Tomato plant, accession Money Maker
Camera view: vertical (180 deg); turntable rotation: 240 degrees
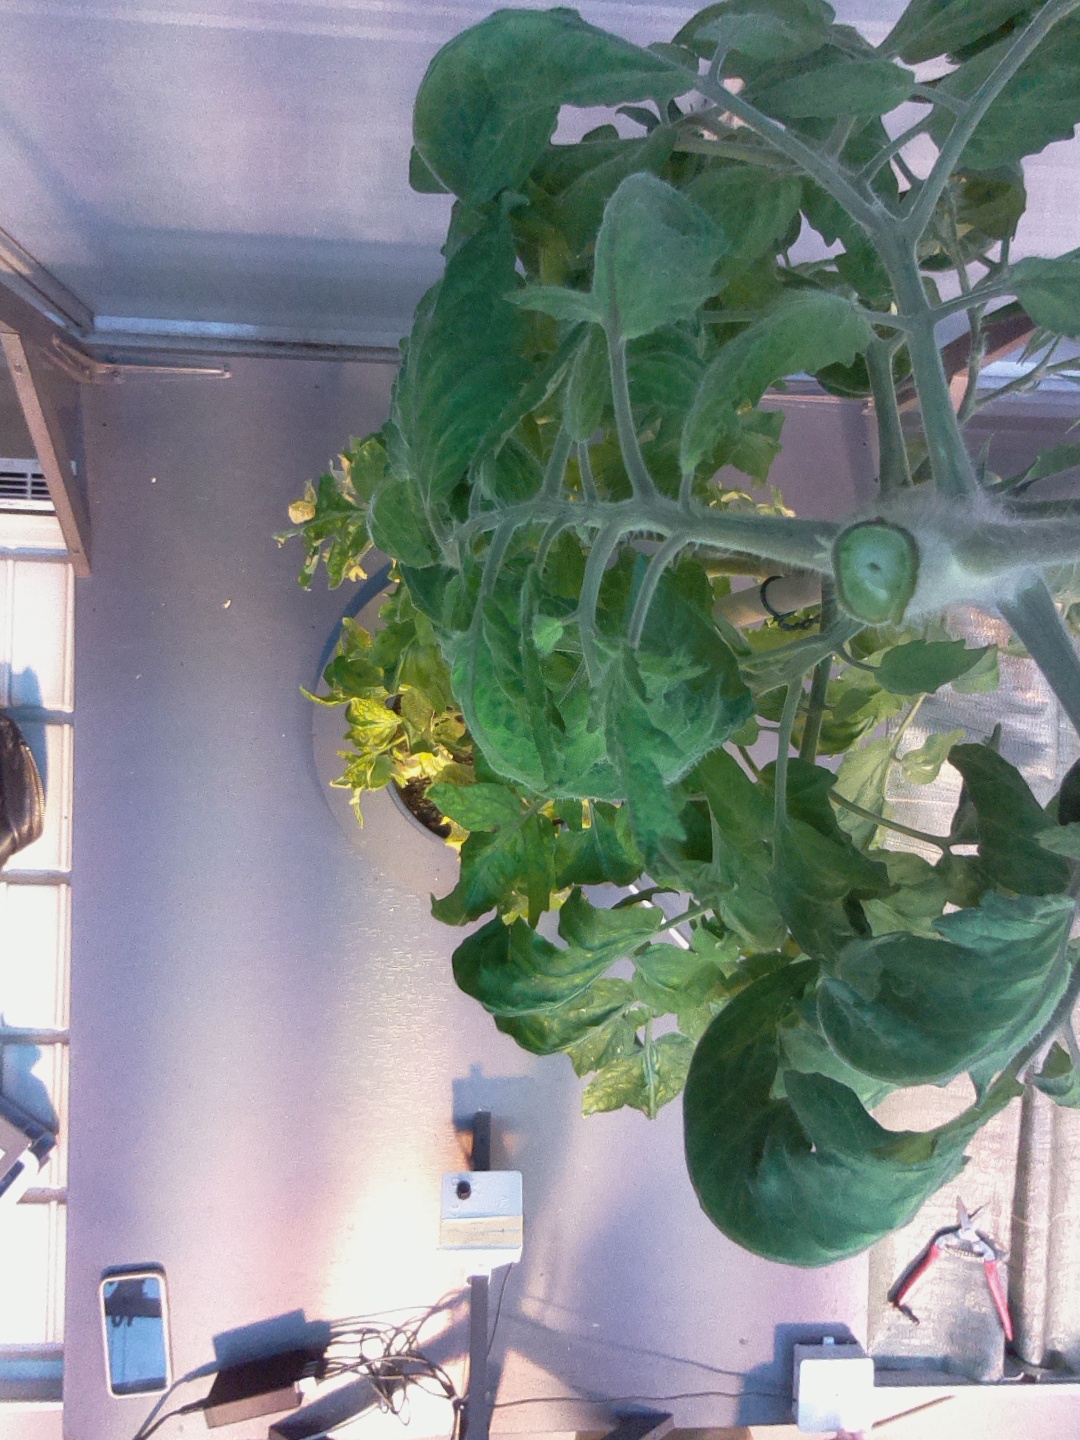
BBCH growth stage 72: 20%-30% of final fruit size